Tank (band)

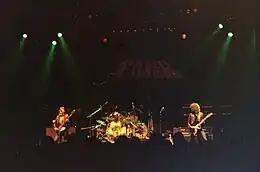
Tank performing live in 1982

Their 1982 debut album, "Filth Hounds of Hades", was positively received by both punk and metal fans as well as most critics, regarded now as one of the best albums of the NWOBHM movement. AllMusic critic, Eduardo Rivadavia; described it as "Tank's best album ever, and qualifying it as an essential item in the record collection of any serious '80s metal fan."